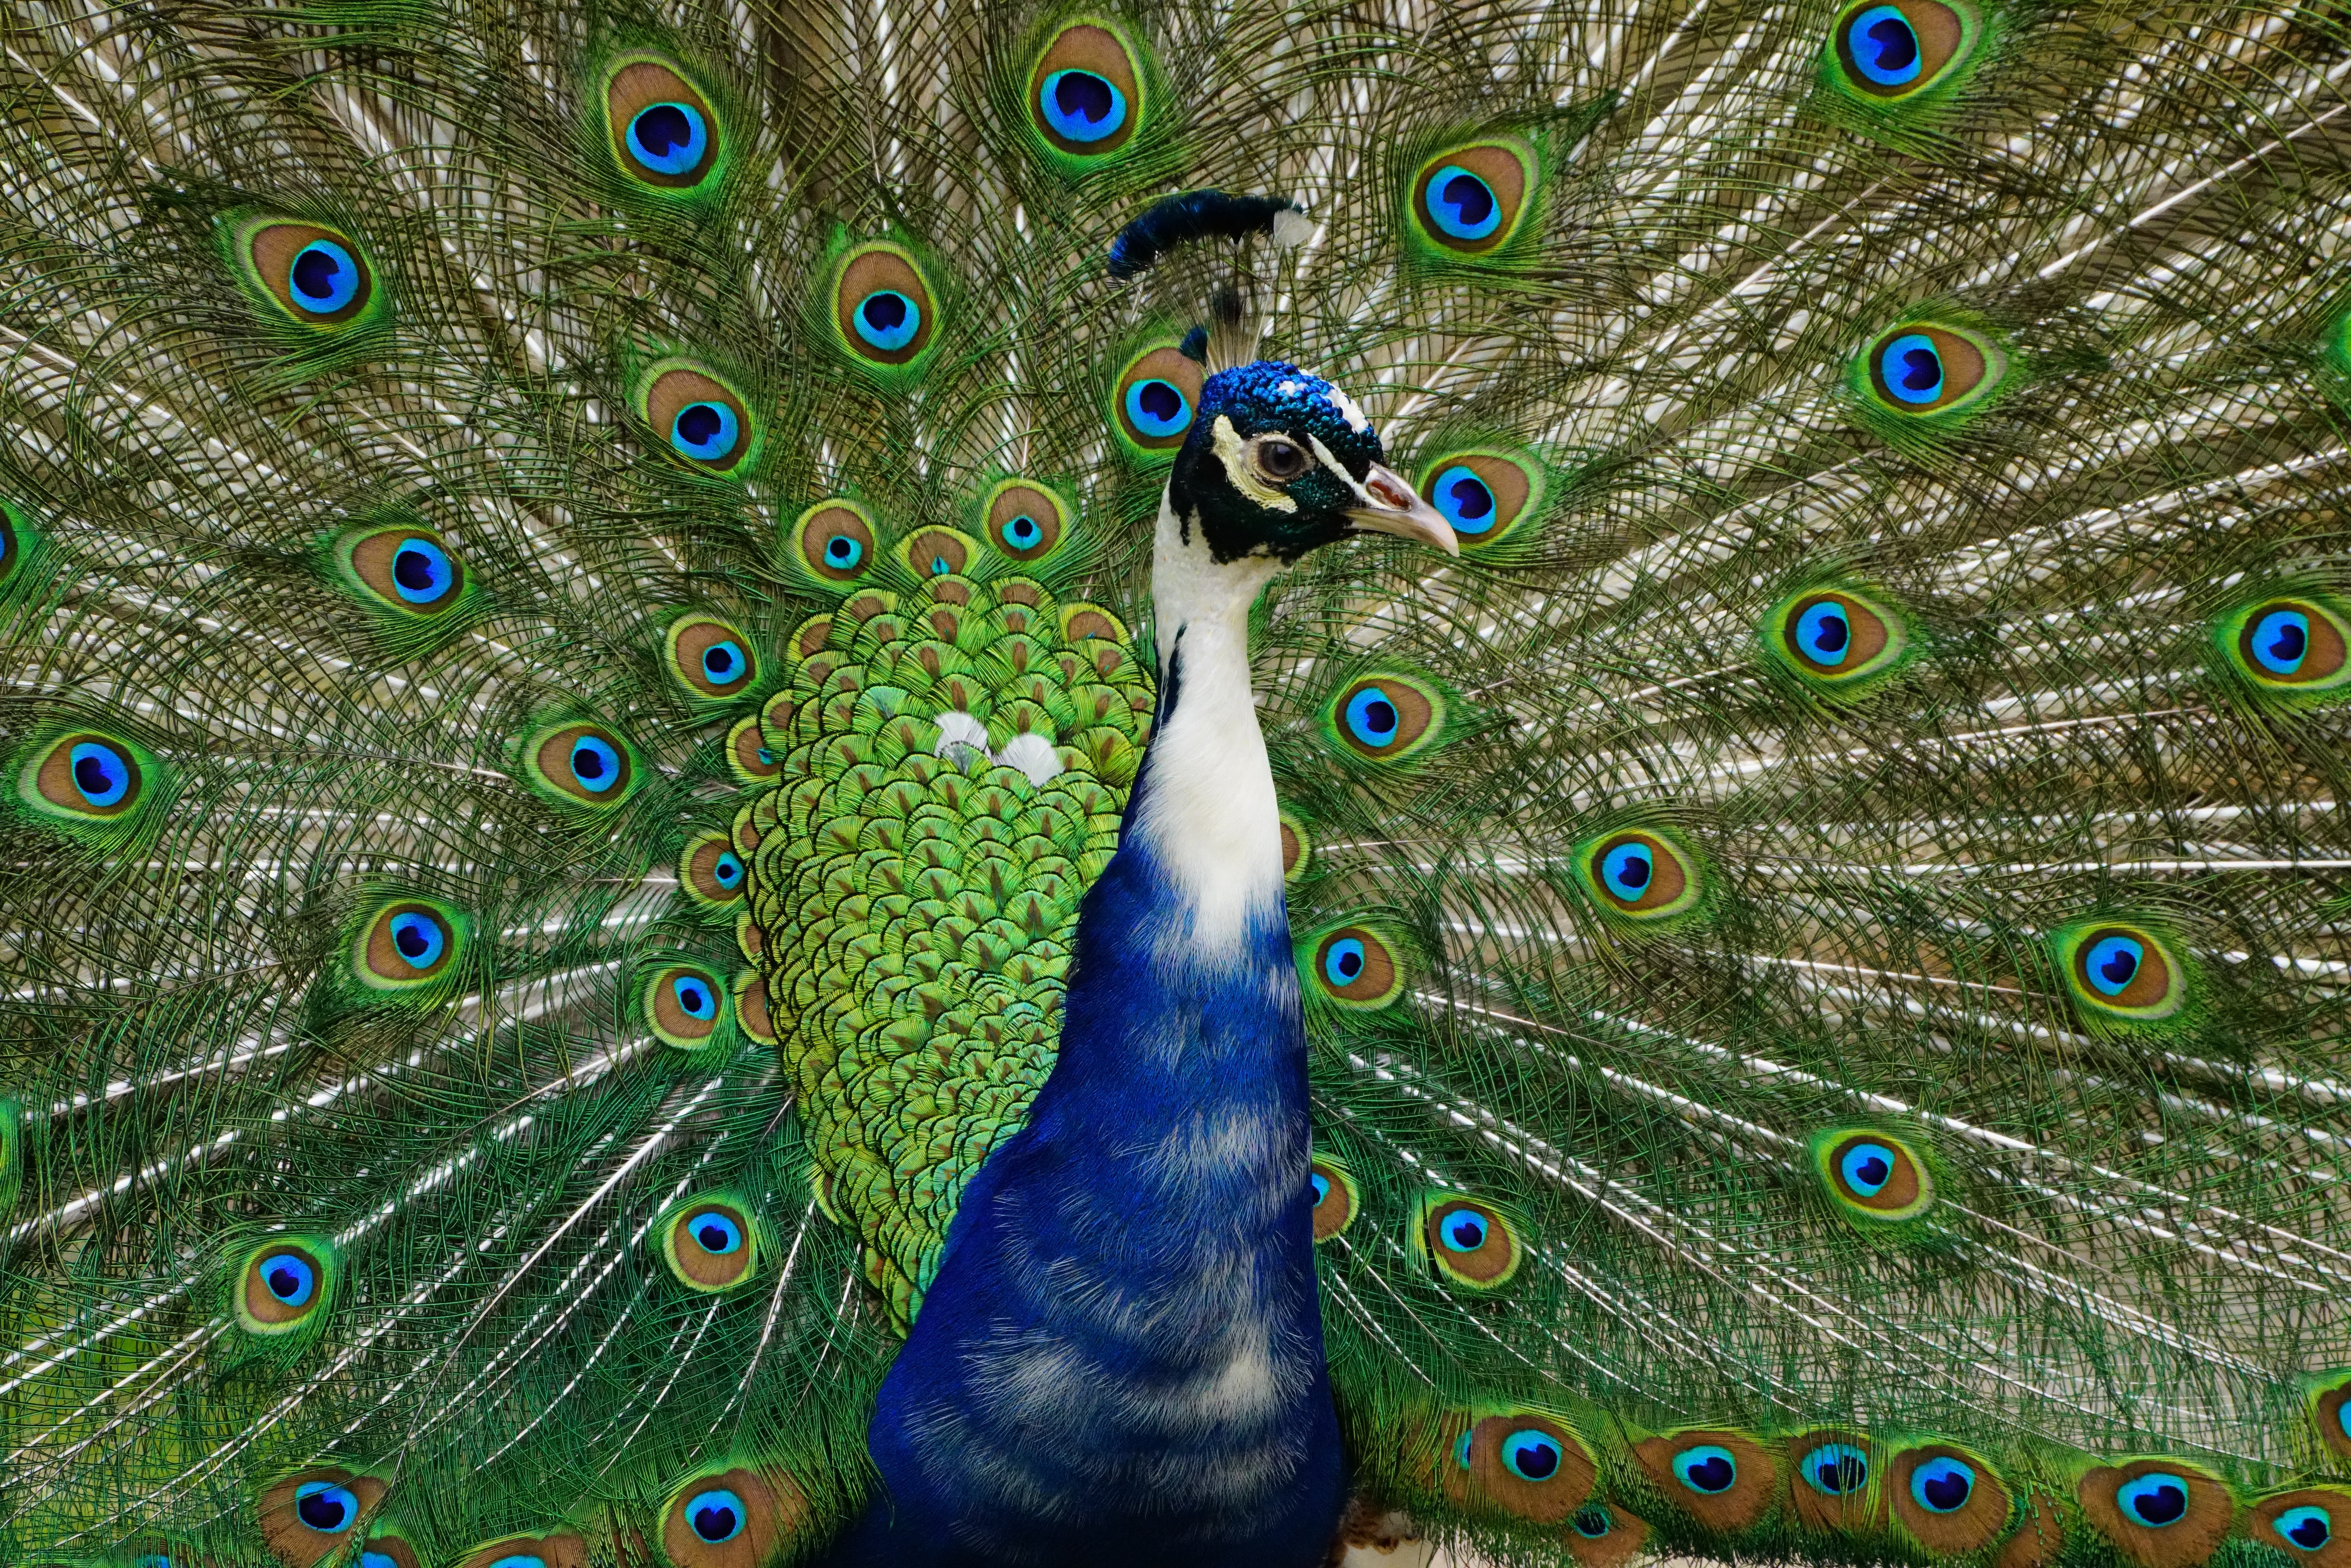
bird, wing, wheel, green, beak, biology, fauna, peacock, close up, galliformes, vertebrate, peafowl, phasianidae, organism